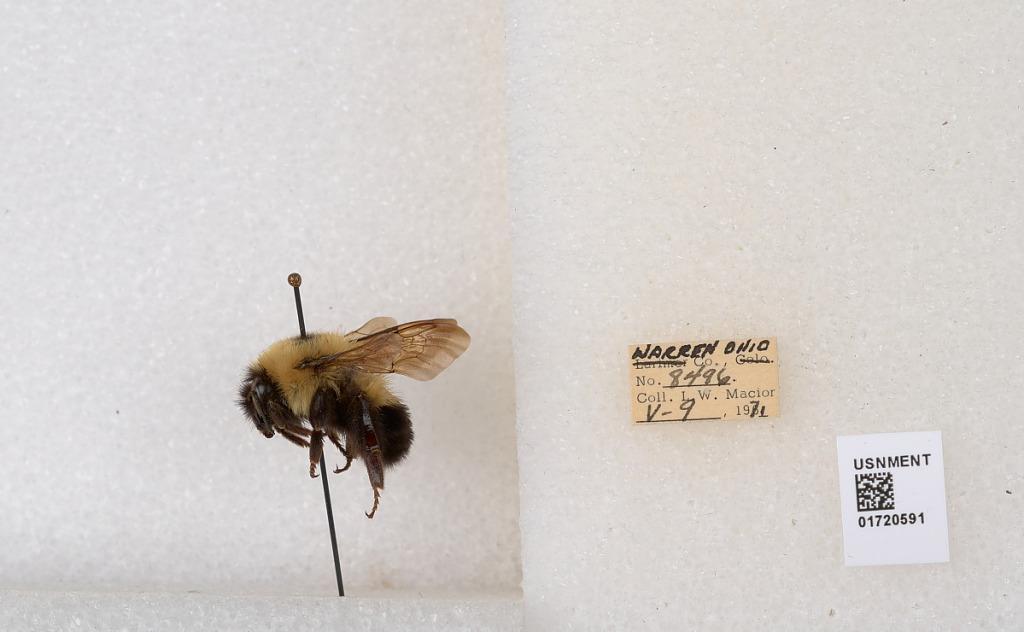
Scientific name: Bombus bimaculatus Cresson
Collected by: L. Macior
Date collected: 1971-5-9
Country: United States
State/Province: Ohio
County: Warren
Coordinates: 39.4276, -84.1668